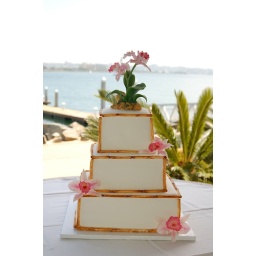
An elegant bamboo trimmed wedding cake with pink orchids by Sweet Cakes of San Diego